Millburn Church

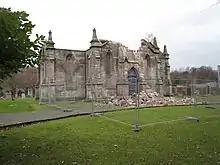

Millburn Church is a ruined former church in Renton, West Dunbartonshire, Scotland. It was built in 1845 for the Free Church of Scotland in the Gothic style. It is a category A listed building, and is on the Buildings at Risk Register for Scotland. The architect is thought to have been John Thomas Rochead, though it has also been attributed to George Meikle Kemp, architect of the Scott Monument. The church was disused by 1985, when it was threatened with demolition. It remained empty despite several plans for restoration, and the roof collapsed in the late 1990s. In 2006 a storm blew down the steeple of the building, and in 2009 a further application to demolish the building was lodged. The application was opposed locally, and was withdrawn in 2011. Two of Robert Burns' nieces are buried in the kirkyard.